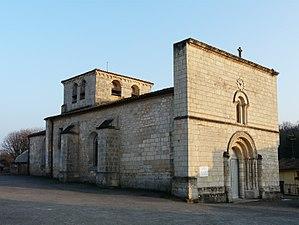
L'église Saint-Laurent de Saint-Laurent-de-Cognac, Charente, France.
Saint-Laurent-de-Cognac est une commune du Sud-Ouest de la France, située dans le département de la Charente.